Miracle in Palermo!

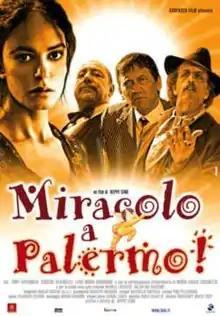

Miracle in Palermo! is a 2004 Italian comedy-drama film written and directed by Beppe Cino.